The Secret of Kells

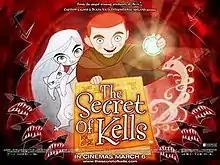
Theatrical release poster

The Secret of Kells is a 2009 animated fantasy drama film directed by Tomm Moore and Nora Twomey, produced by Paul Young, Didier Brunner and Viviane Vanfleteren, and written by Fabrice Ziolkowski. An Irish-French-Belgian co-production, led by the animation studio Cartoon Saloon, the film is about the making of the Book of Kells, an illuminated manuscript from the 9th century. It stars Evan McGuire, Brendan Gleeson, Christen Mooney, Mick Lally (in his final film role), Michael McGrath, Liam Hourican, Paul Tylak and Paul Young.